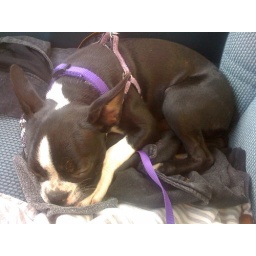
Zam my 4 1/2 month old Boston Terrier sleeping in the car on our way home from work. 5/9/10